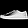
Label: Sneaker